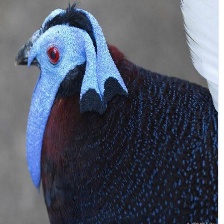
Species: BULWERS PHEASANT
Scientific name: LOPHURA BULWERI